Gijs Brouwer

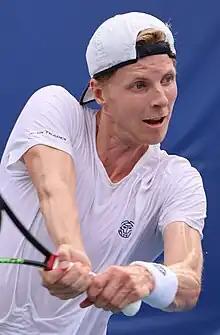
Brouwer in 2023

Brouwer has a career high ATP singles ranking of World No. 114 achieved on 27 February 2023. He also has a career high doubles ranking of World No. 148 achieved on 22 August 2022.